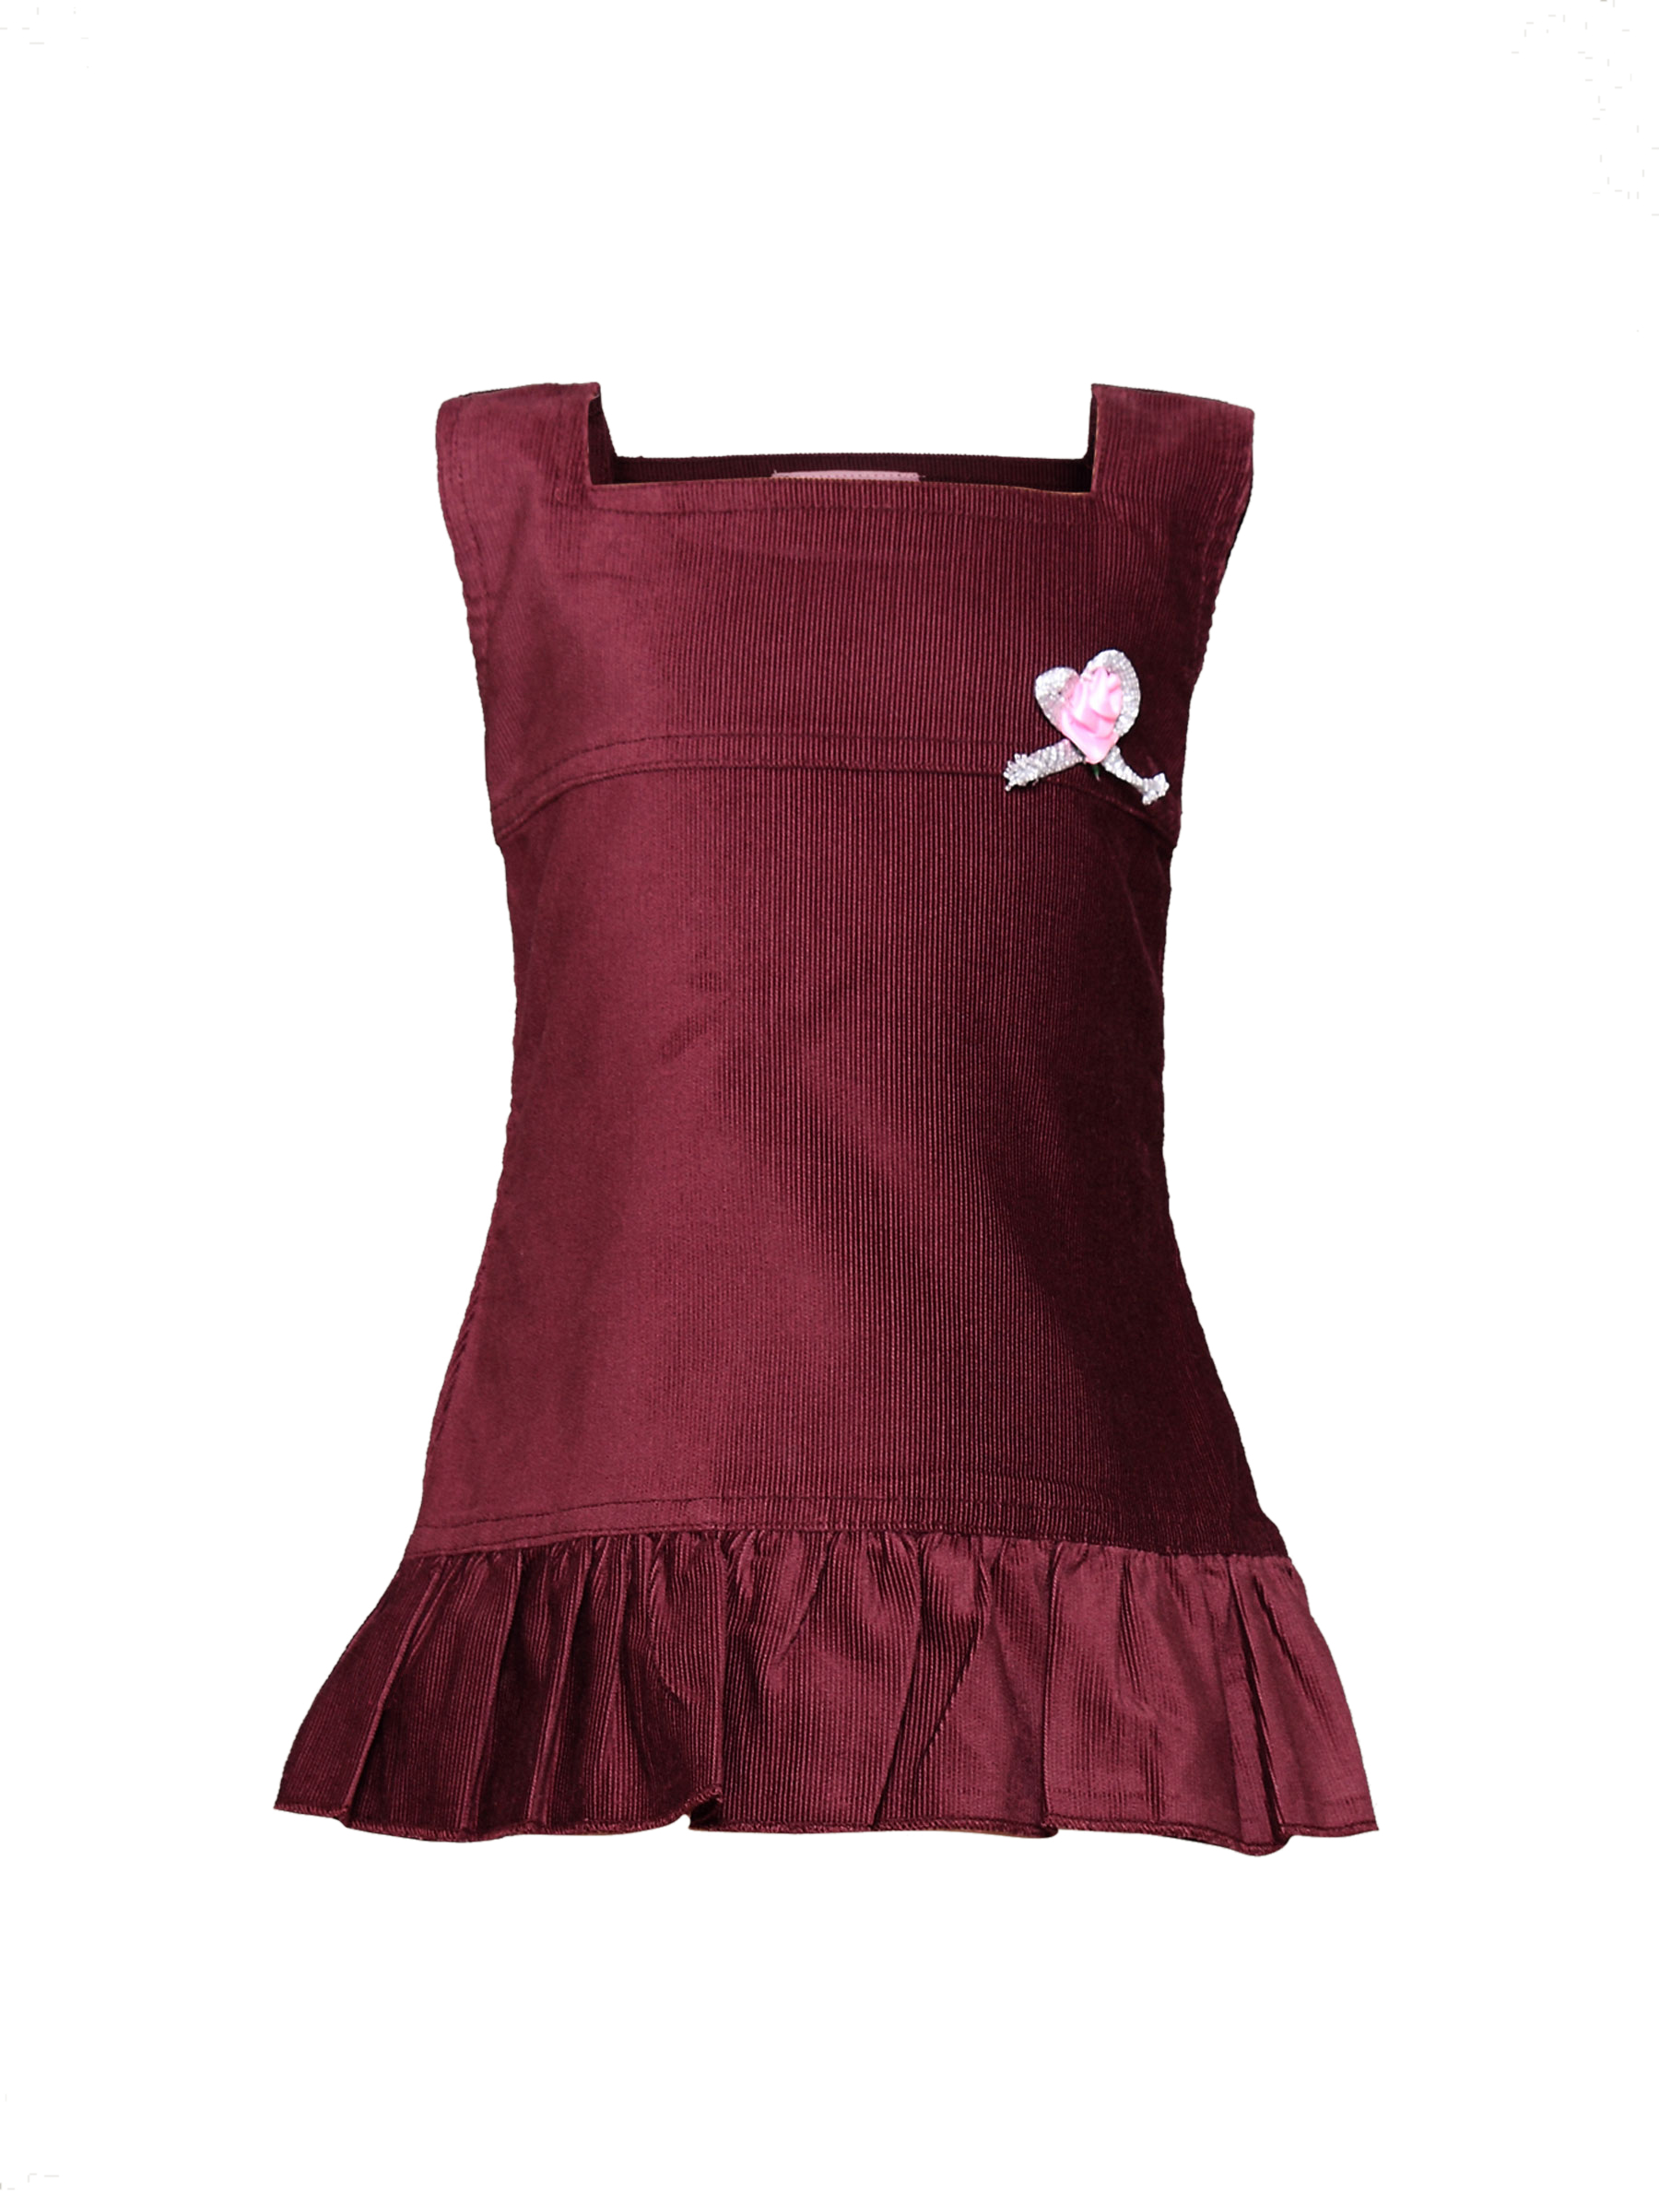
Ant Kids Girl's Maroon With Flower Kidswear
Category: Apparel / Dress / Dresses
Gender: Women
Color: Maroon
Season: Summer 2011
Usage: Casual